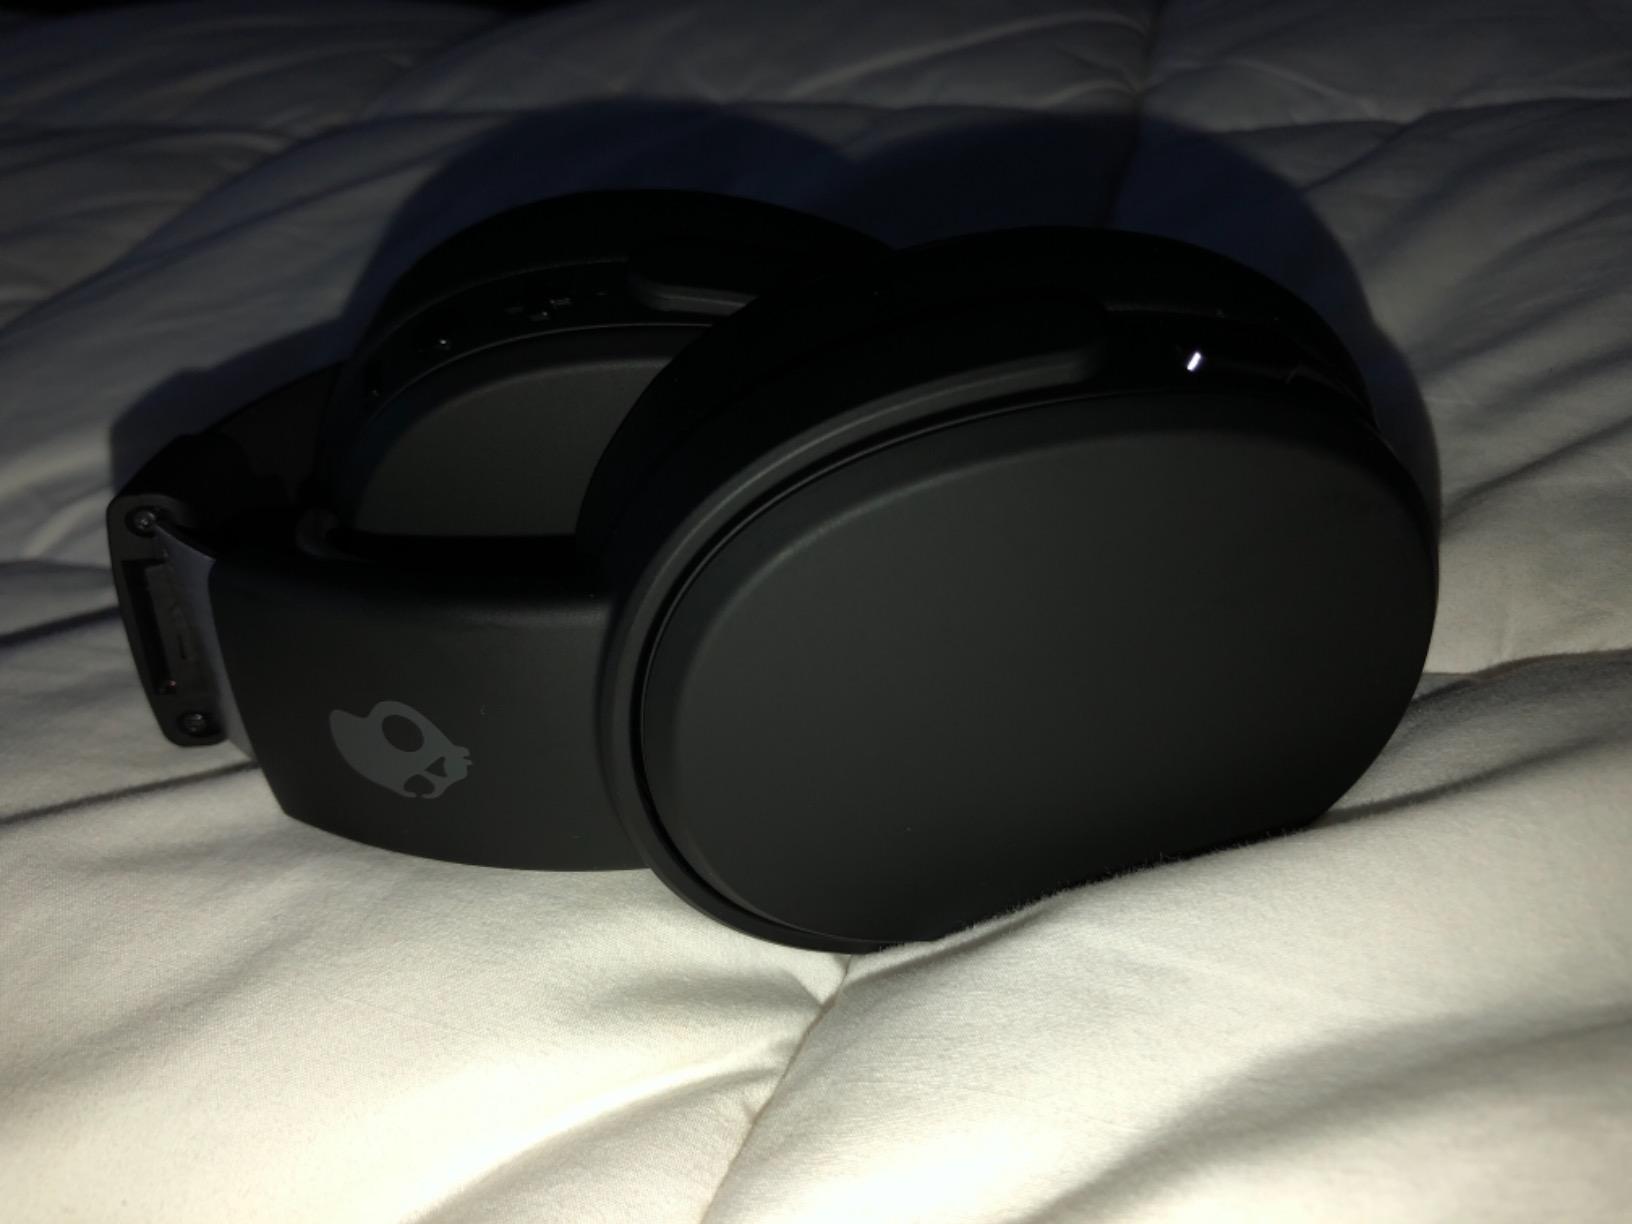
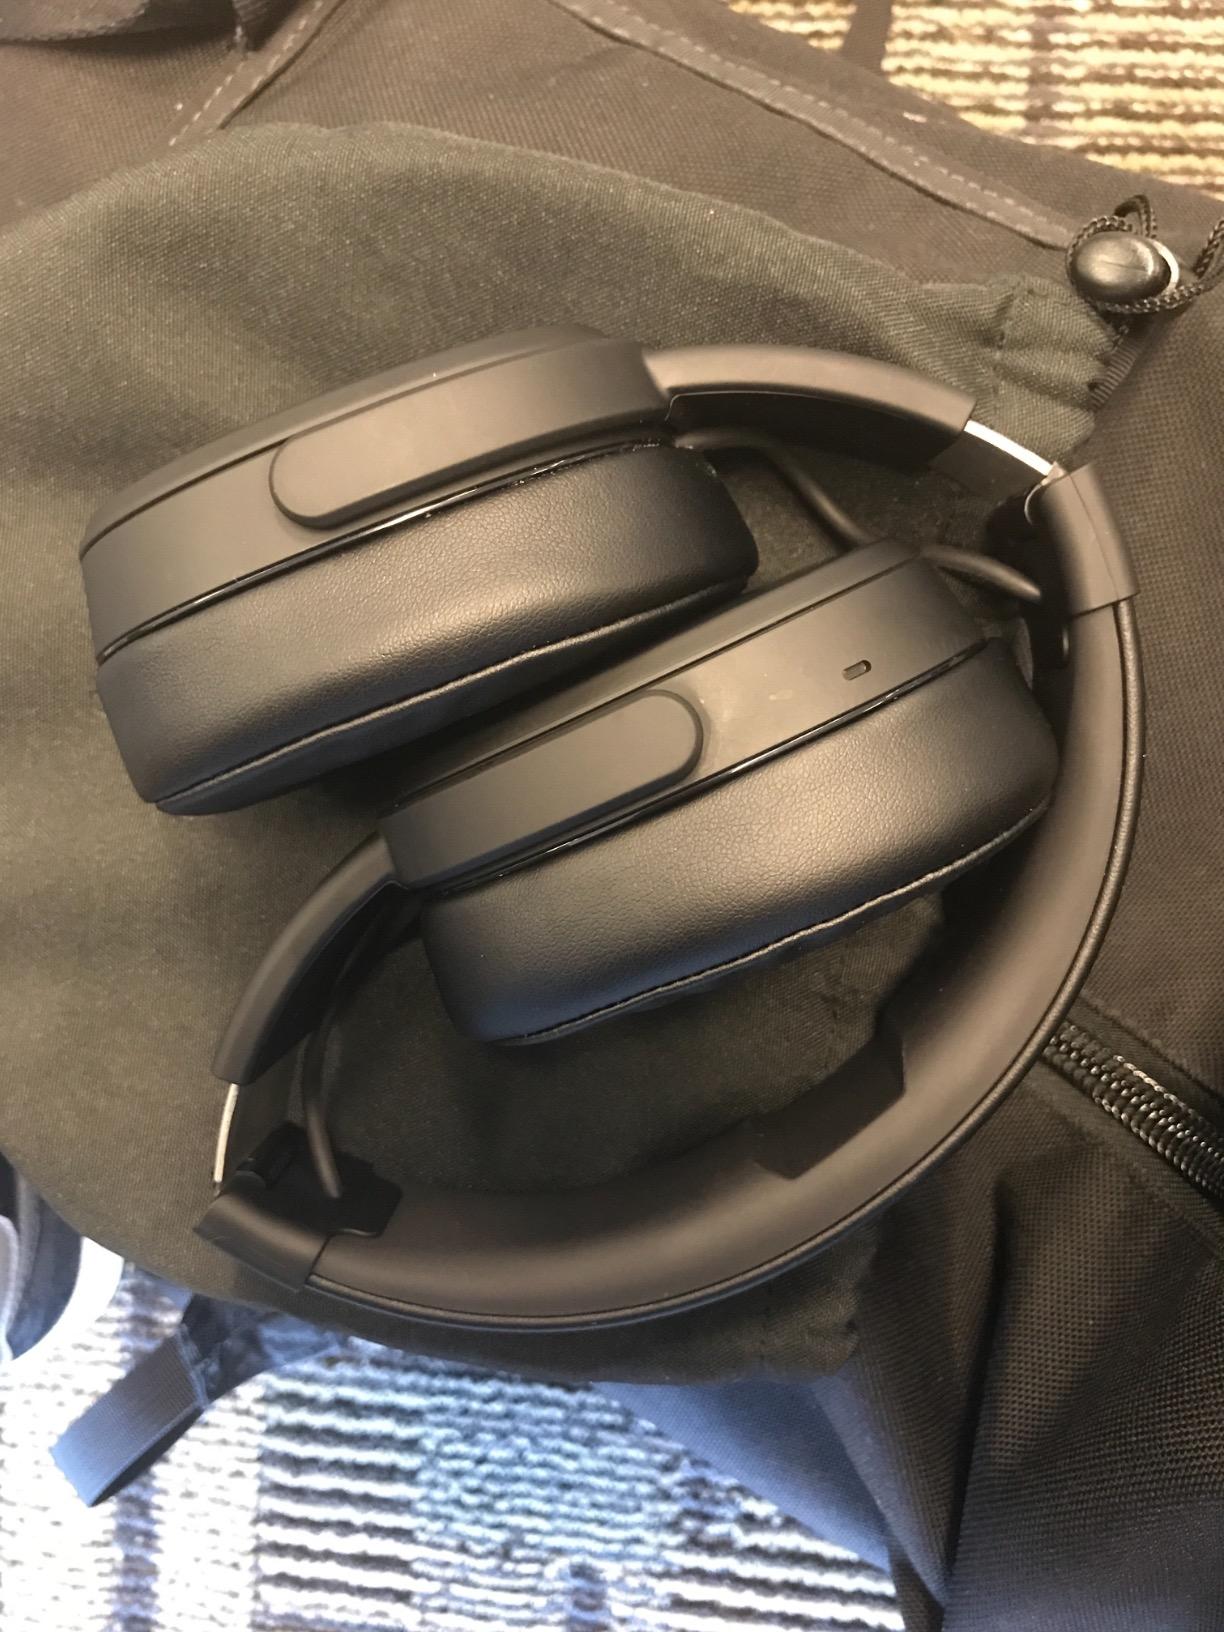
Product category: headphones
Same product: yes